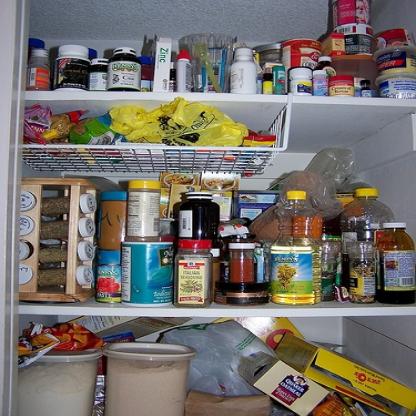
Scene: Indoor